Planthopper

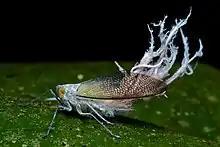
Planthopper (Fulgoridae: "Pterodictya reticularis") with abdominal filaments of ketoester wax

Planthopper nymphs also possess a biological gear mechanism at the base of the hind legs, which keeps the legs in synchrony when the insects jump. The gears, not present in the adults, were known for decades before the recent description of their function.